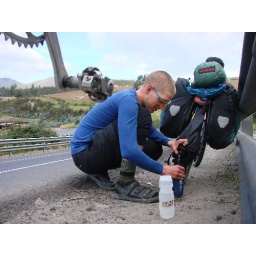
refilling water bottles from ORTLIEB water sack beside the road, Ecuador